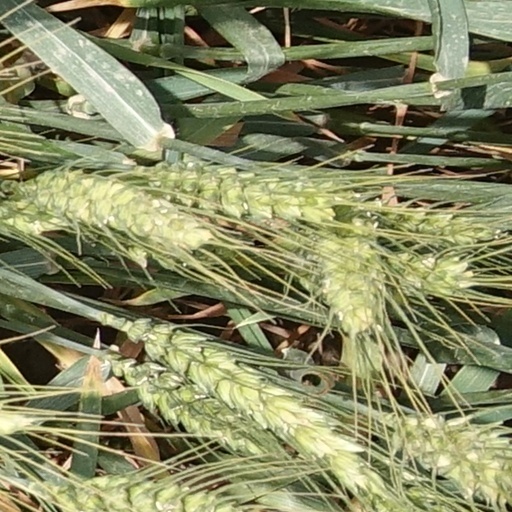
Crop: wheat